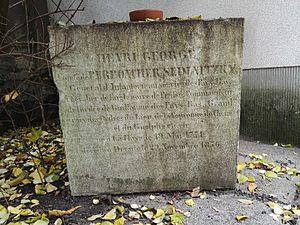
Henri George de Perponcher Sedlintsky